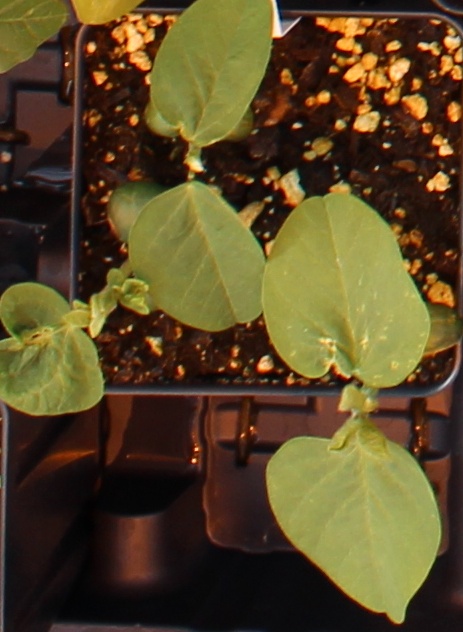
Label: Soybean